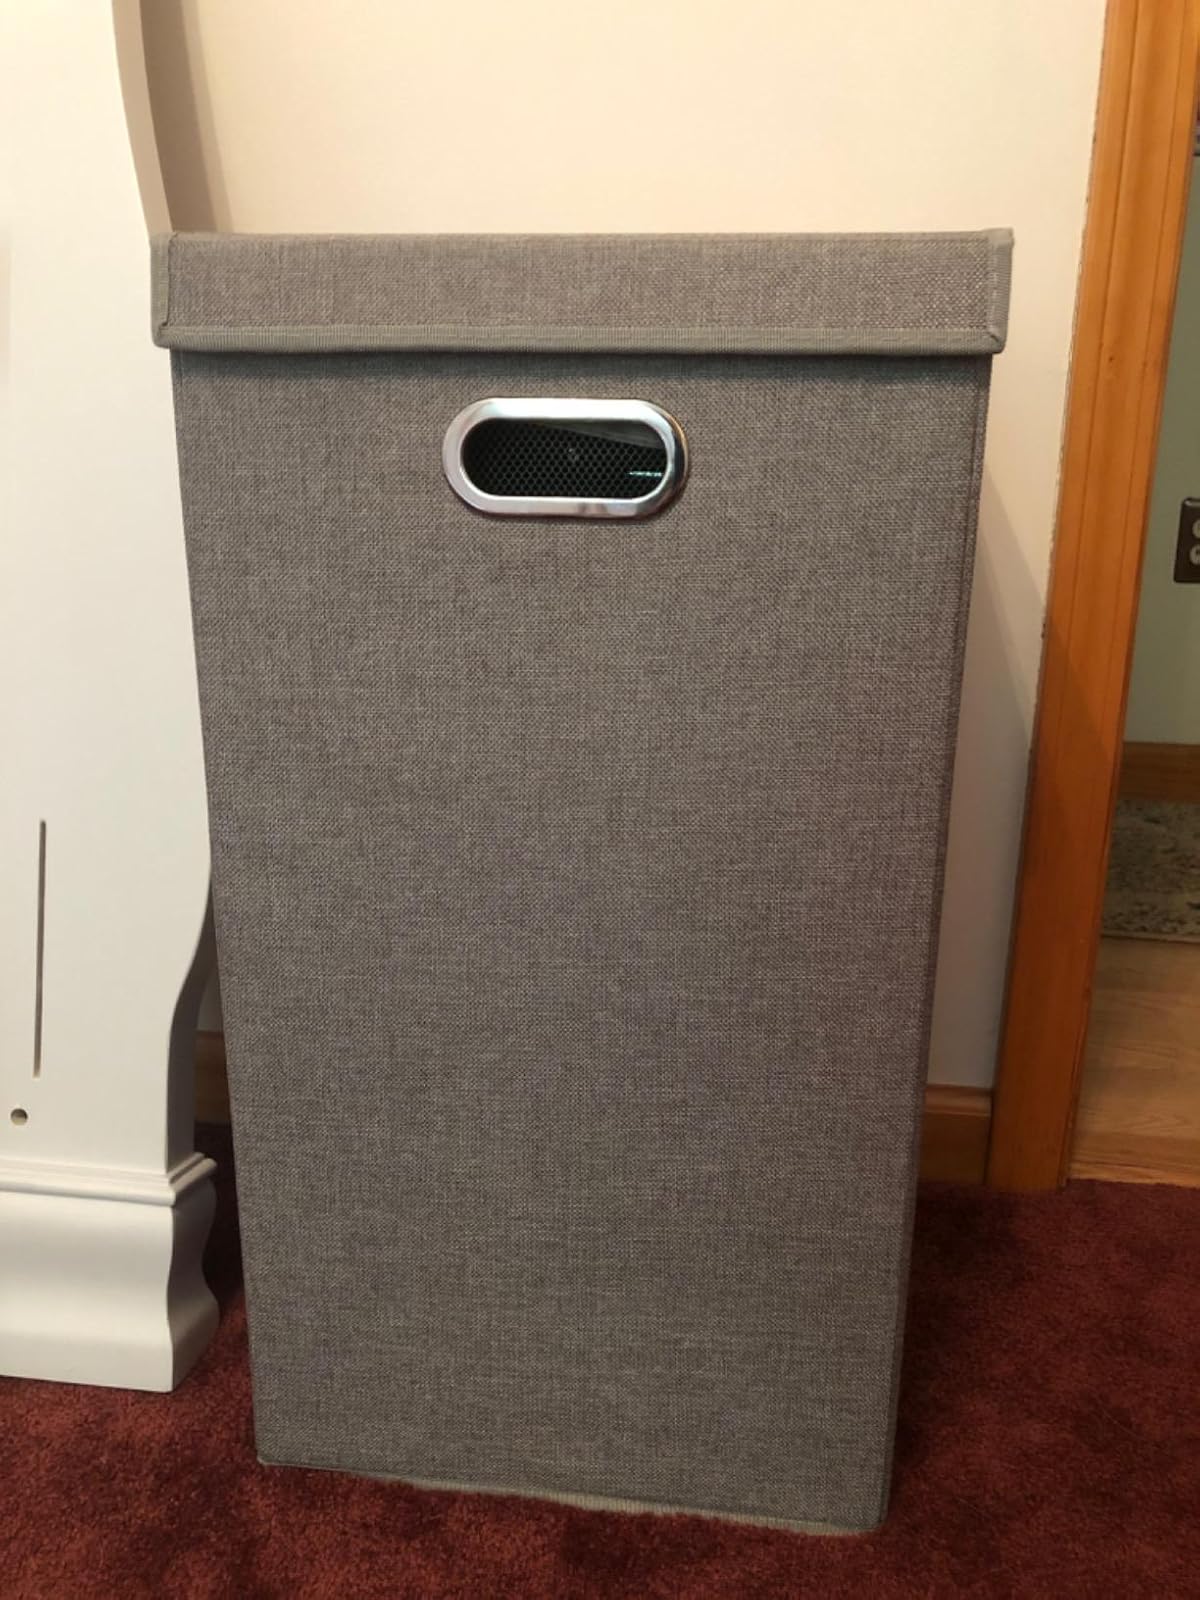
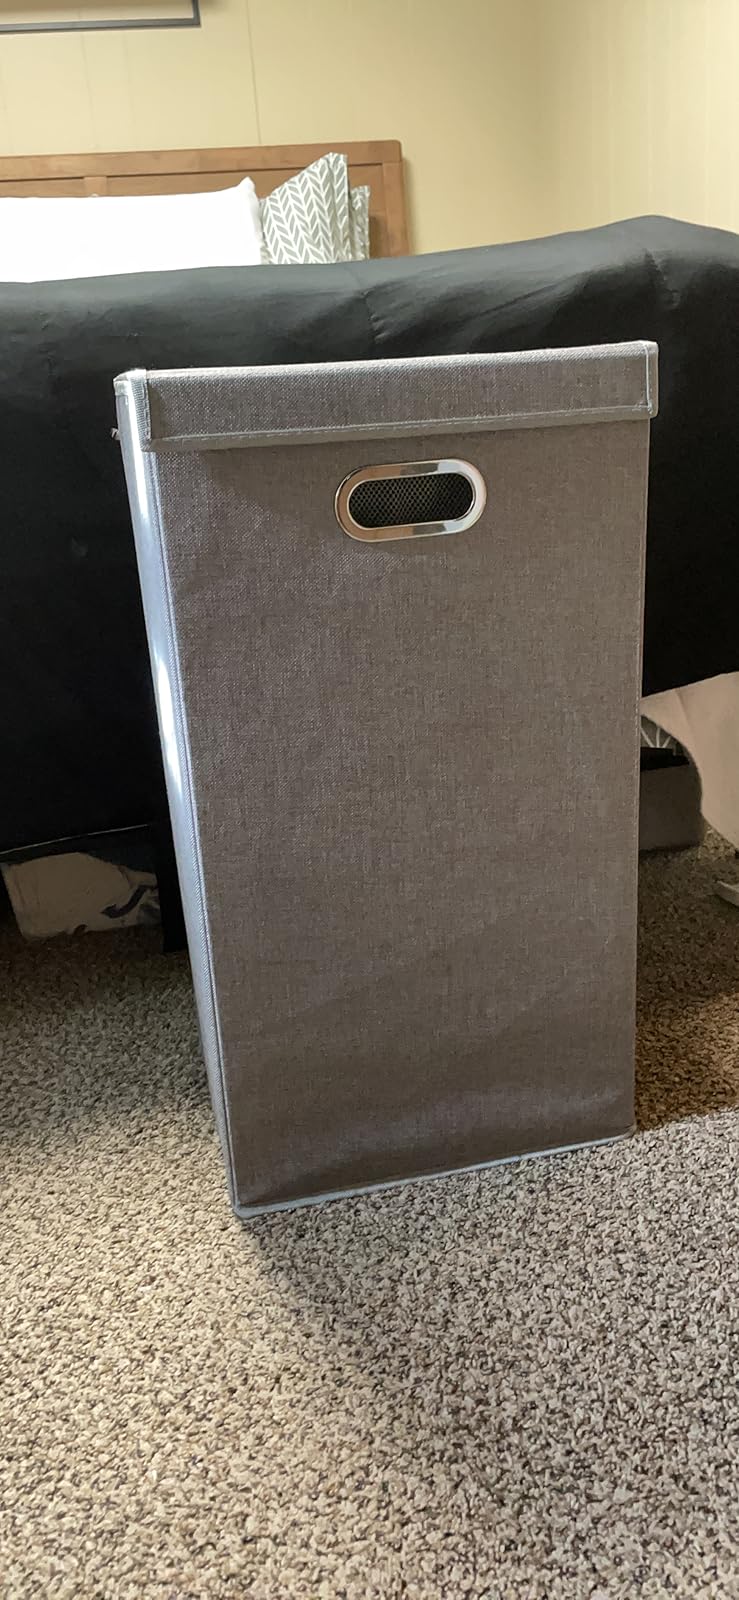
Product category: items_hamper
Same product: yes